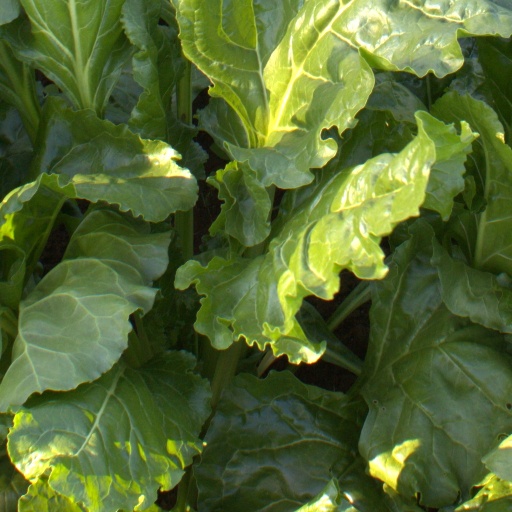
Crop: sugar beet